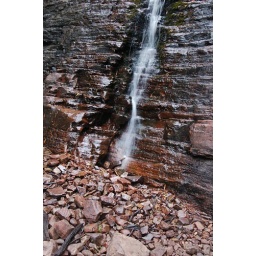
The water disappears at the base of the fall into rocks and runs below ground for about a hundred metres.